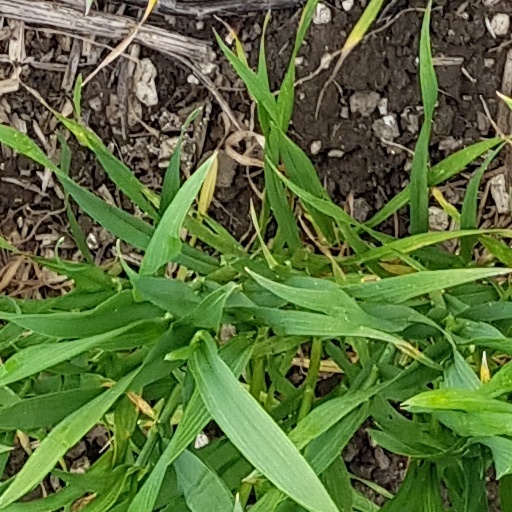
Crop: wheat